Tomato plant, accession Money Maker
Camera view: vertical (180 deg); turntable rotation: 300 degrees
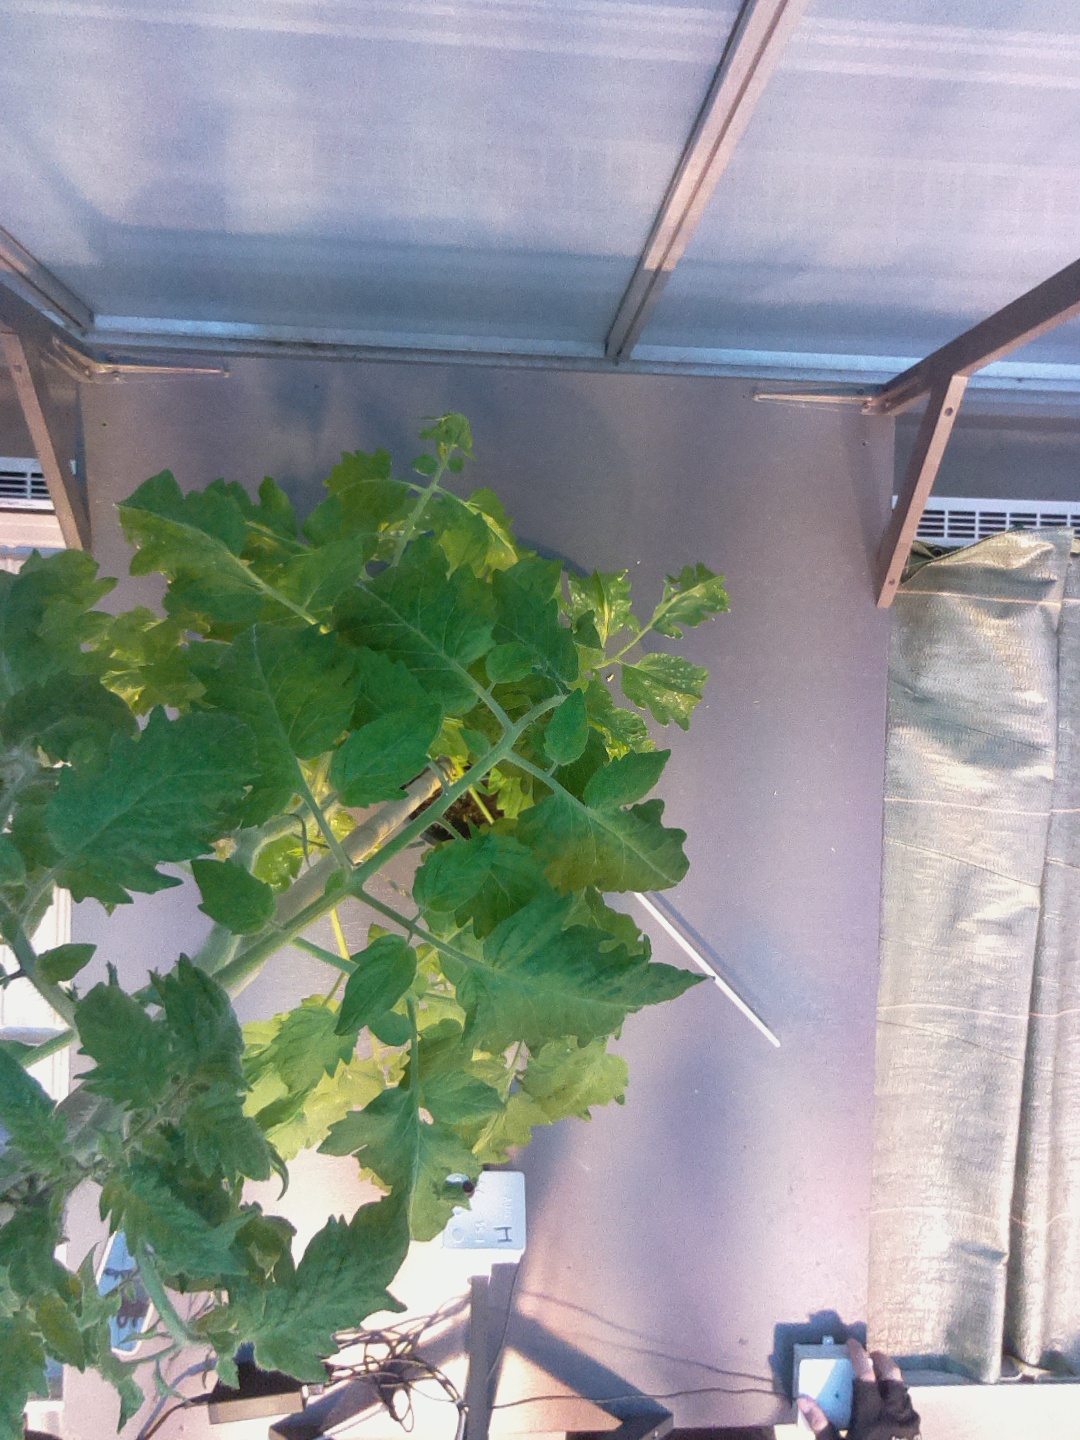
BBCH growth stage 68: Full flowering, 80%-90% of flowers open, more petals falling